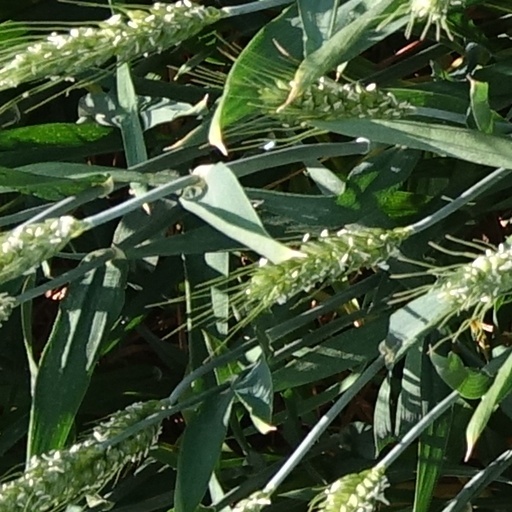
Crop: wheat